Fullpower Technologies

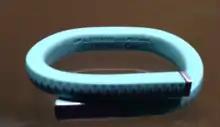
Jawbone UP Band with MotionX technology inside

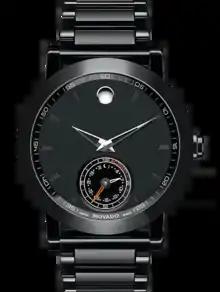
Movado Museum Sport Motion Smartwatch powered by MotionX

Sleeptracker is a cloud-based, stand-alone solution capable of monitoring two individuals simultaneously and providing personalized tips to improve sleep. The system utilizes Fullpower's Sleeptracker Artificial Intelligence (AI) Engine, which has sensors to detect snoring and silently adjusts a sleeper's head position. It can also raise the bed and elevate the upper body 15 degrees to minimize snoring, and produces a daily customized sleep report and sleep score. The technology is used by bedding product companies including Serta, Simmons, Tempur Sealy, and Tomorrow Sleep.